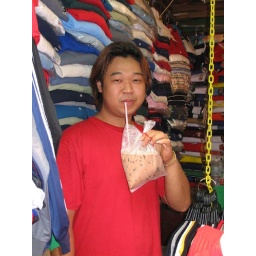
Very common sight in Malaysia; people having drinks in a plastic bag with a straw... AND guys with one REALLY long nail